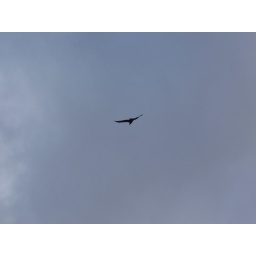
Condor flying above the boat